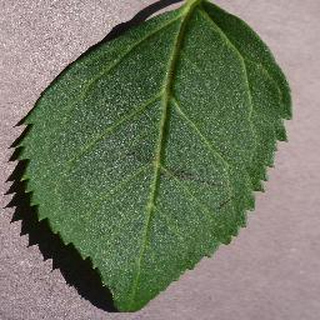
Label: healthy_cherry